Saint Joseph Parish (Mountain View, California)

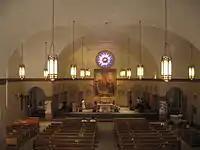
Altar of St. Joseph Parish

Because the parish church was founded prior to the Second Vatican Council, the church contains a high altar, behind which the large portrait of St. Joseph served as a reredos. These two features were common though by no means universal at that time (see ad orientem). The altar rails have since been removed, allowing easier access to the laity who now participate in the celebration of the Mass.